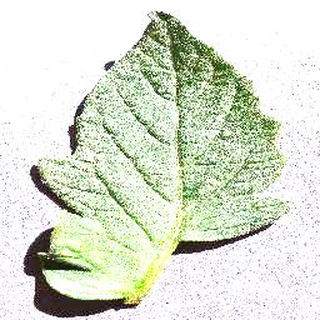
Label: healthy_tomato